Cedid Atlas

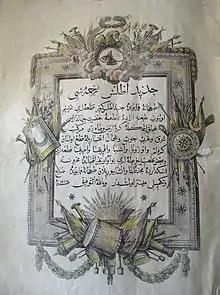
Title Page of the "Cedid Atlas" (also known as "Cedid Atlas Tercümesi")

Cedid Atlas was the first modern atlas produced in the Muslim world, printed and published in 1803 in Istanbul. The atlas was created by translating and adapting maps from William Faden's "General Atlas" and the full title of the atlas reads as Cedid Atlas Tercümesi (meaning, literally, ""A Translation of a New Atlas"") and in most libraries outside Turkey, it is recorded and referenced accordingly.